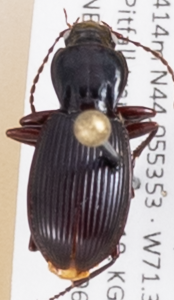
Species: Pterostichus tristis
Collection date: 2019-06-26
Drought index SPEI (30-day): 0.362
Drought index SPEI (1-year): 1.22
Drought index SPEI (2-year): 0.998